Last Supper in Christian art

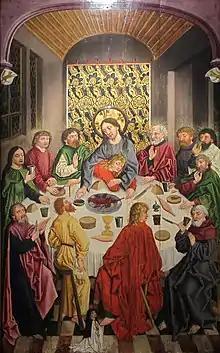
"The Passion of Christ", circa 1485−1490 (Old Saint Peter's Church, Strasbourg). John the Evangelist leans across, and Judas Iscariot in yellow carries his thirty pieces of silver in a bag. The dwarfish figure below represents the painting's donator.

The first episode, much the most common in Western Medieval art, is the dramatic and dynamic moment of Jesus' announcement of his betrayal. In this the various reactions produced by the Apostles and the depictions of their emotions provide a rich subject for artistic exploration, following the text of Chapter 13 of the Gospel of John (21–29, a "sop" is a piece of bread dipped in sauce or wine):